Thomas Price (South Australian politician)

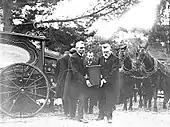
Funeral of Thomas Price

Price suffered from diabetes but died from tuberculosis of the throat or lungs at Mount Lofty on 31 May 1909. He was given a State funeral and buried at Mitcham Cemetery.